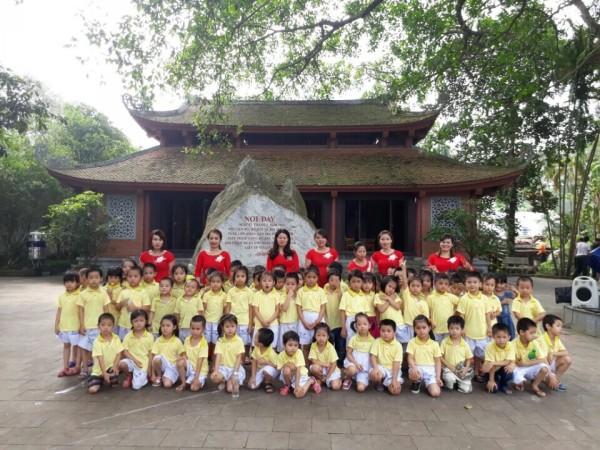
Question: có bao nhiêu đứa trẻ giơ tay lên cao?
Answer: có một đứa trẻ giơ tay lên cao